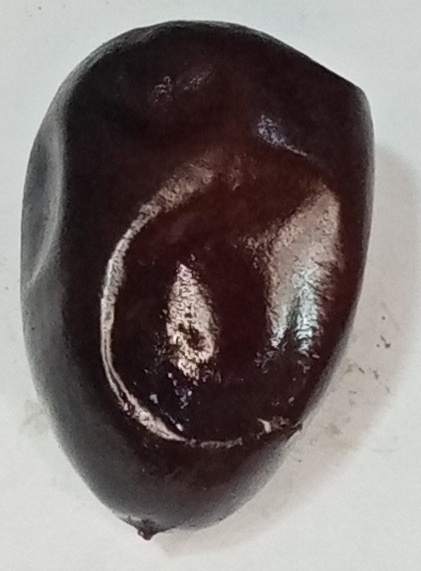
Variety: kupro
Size: large
Grade: grade-2